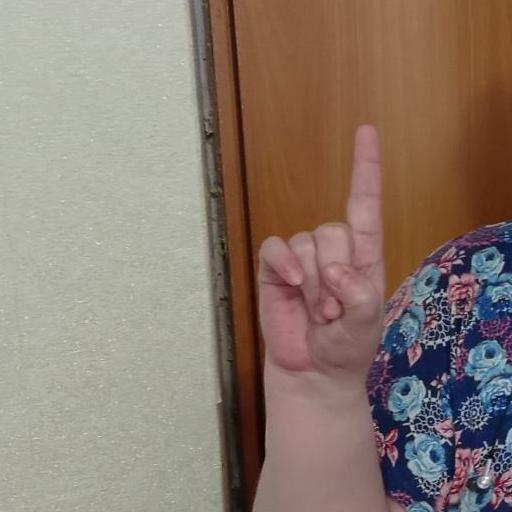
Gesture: one